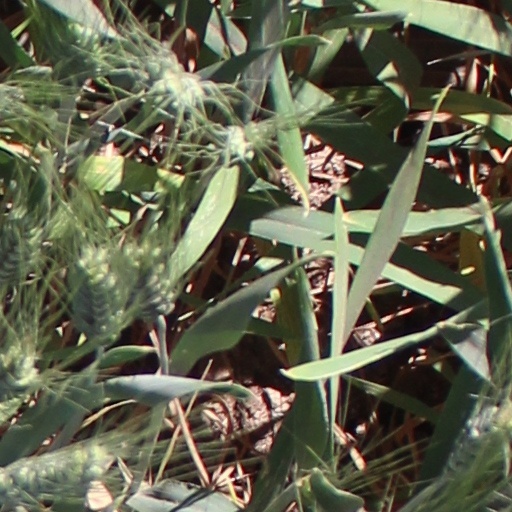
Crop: wheat